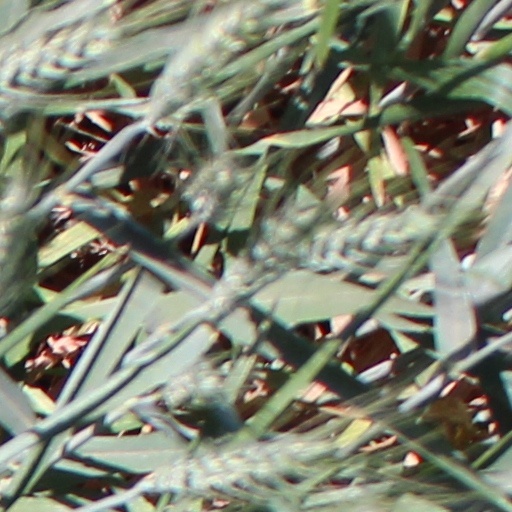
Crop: wheat